Agnes Hedwig of Anhalt

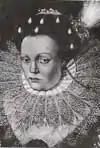

Agnes Hedwig of Anhalt (12 March 1573, Dessau – 3 November 1616, Sønderborg) was a Princess of Anhalt by birth, an Abbess of Gernrode, and by marriage Electress of Saxony and later Duchess of Schleswig-Holstein-Sonderburg.